Meteorological history of Hurricane Patricia

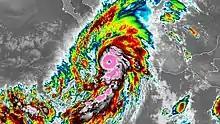
Infrared satellite image of Hurricane Patricia at record peak intensity captured by GOES-13/15

During the overnight hours of October 22–23, Patricia turned northwest and decelerated slightly as it reached the western edge of the mid-level ridge. Rapid development continued into October 23, and the hurricane reached Category 5 status by 00:00 UTC, with winds estimated at . Convection cooled even further, with cloud tops colder than surrounding an wide eye by 03:00 UTC. In a 24-hour span, Patricia's winds increased by and its central pressure fell by 95 mbar (hPa). Around 06:00 UTC, an Air Force Reserve reconnaissance aircraft measured flight-level winds of and the aircraft's stepped frequency microwave radiometer (SFMR) observed surface winds of . Furthermore, the final dropsonde observation from that mission at about 06:45 UTC indicated a central pressure of 879 mbar (hPa). Rapid development continued after the aircraft left the hurricane, as the three pressure readings during the mission indicated that the pressure fell at a rate of more than 7 mbar (hPa) per hour. Their findings also revealed an extraordinarily tight pressure gradient of 24 mbar (hPa) per nautical mile, among the steepest gradients on record.